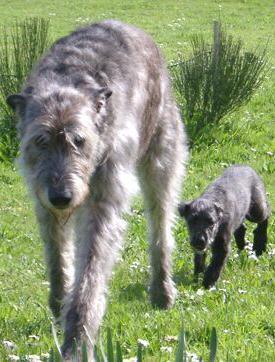
Irish_wolfhound